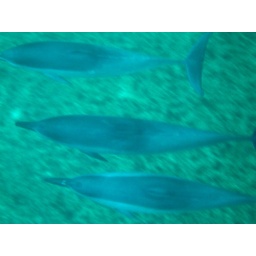
Snorkeling with Wild Dolphins swimming besides the boat near Kalaniana'ole Beach Oahu Hawaii